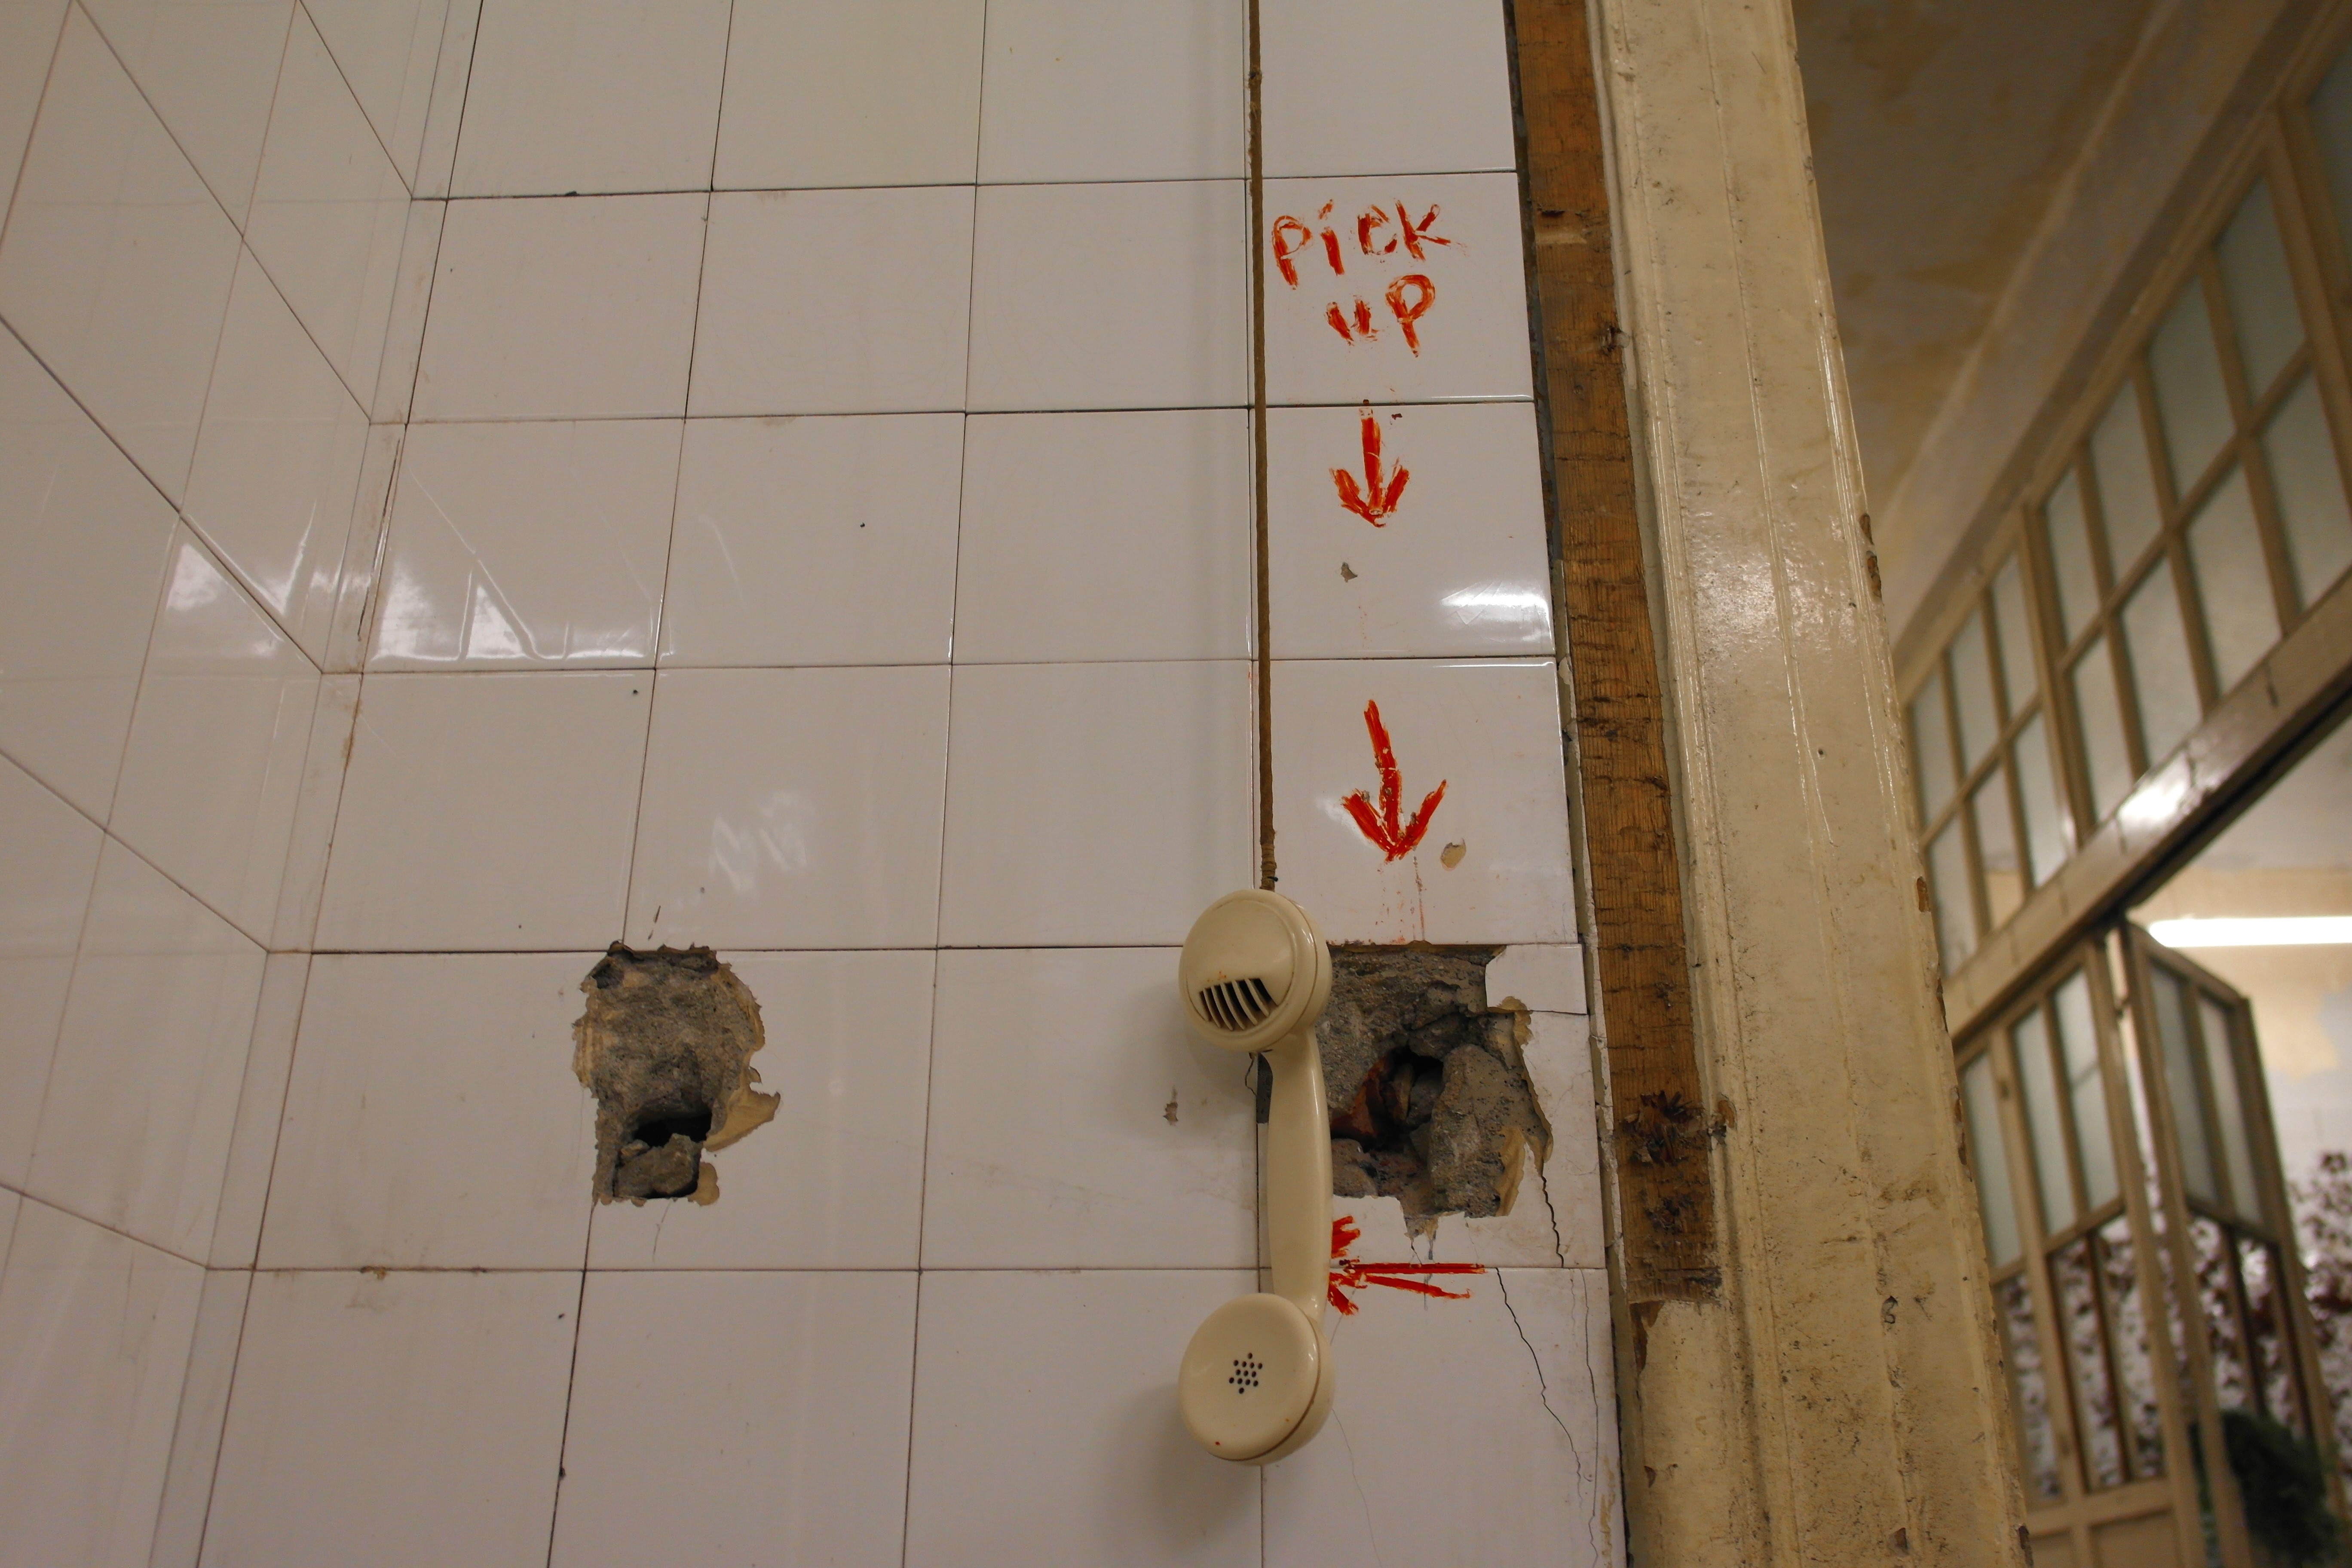
floor, wall, ceiling, tile, room, interior design, bathroom, art, design, flooring, plumbing fixture